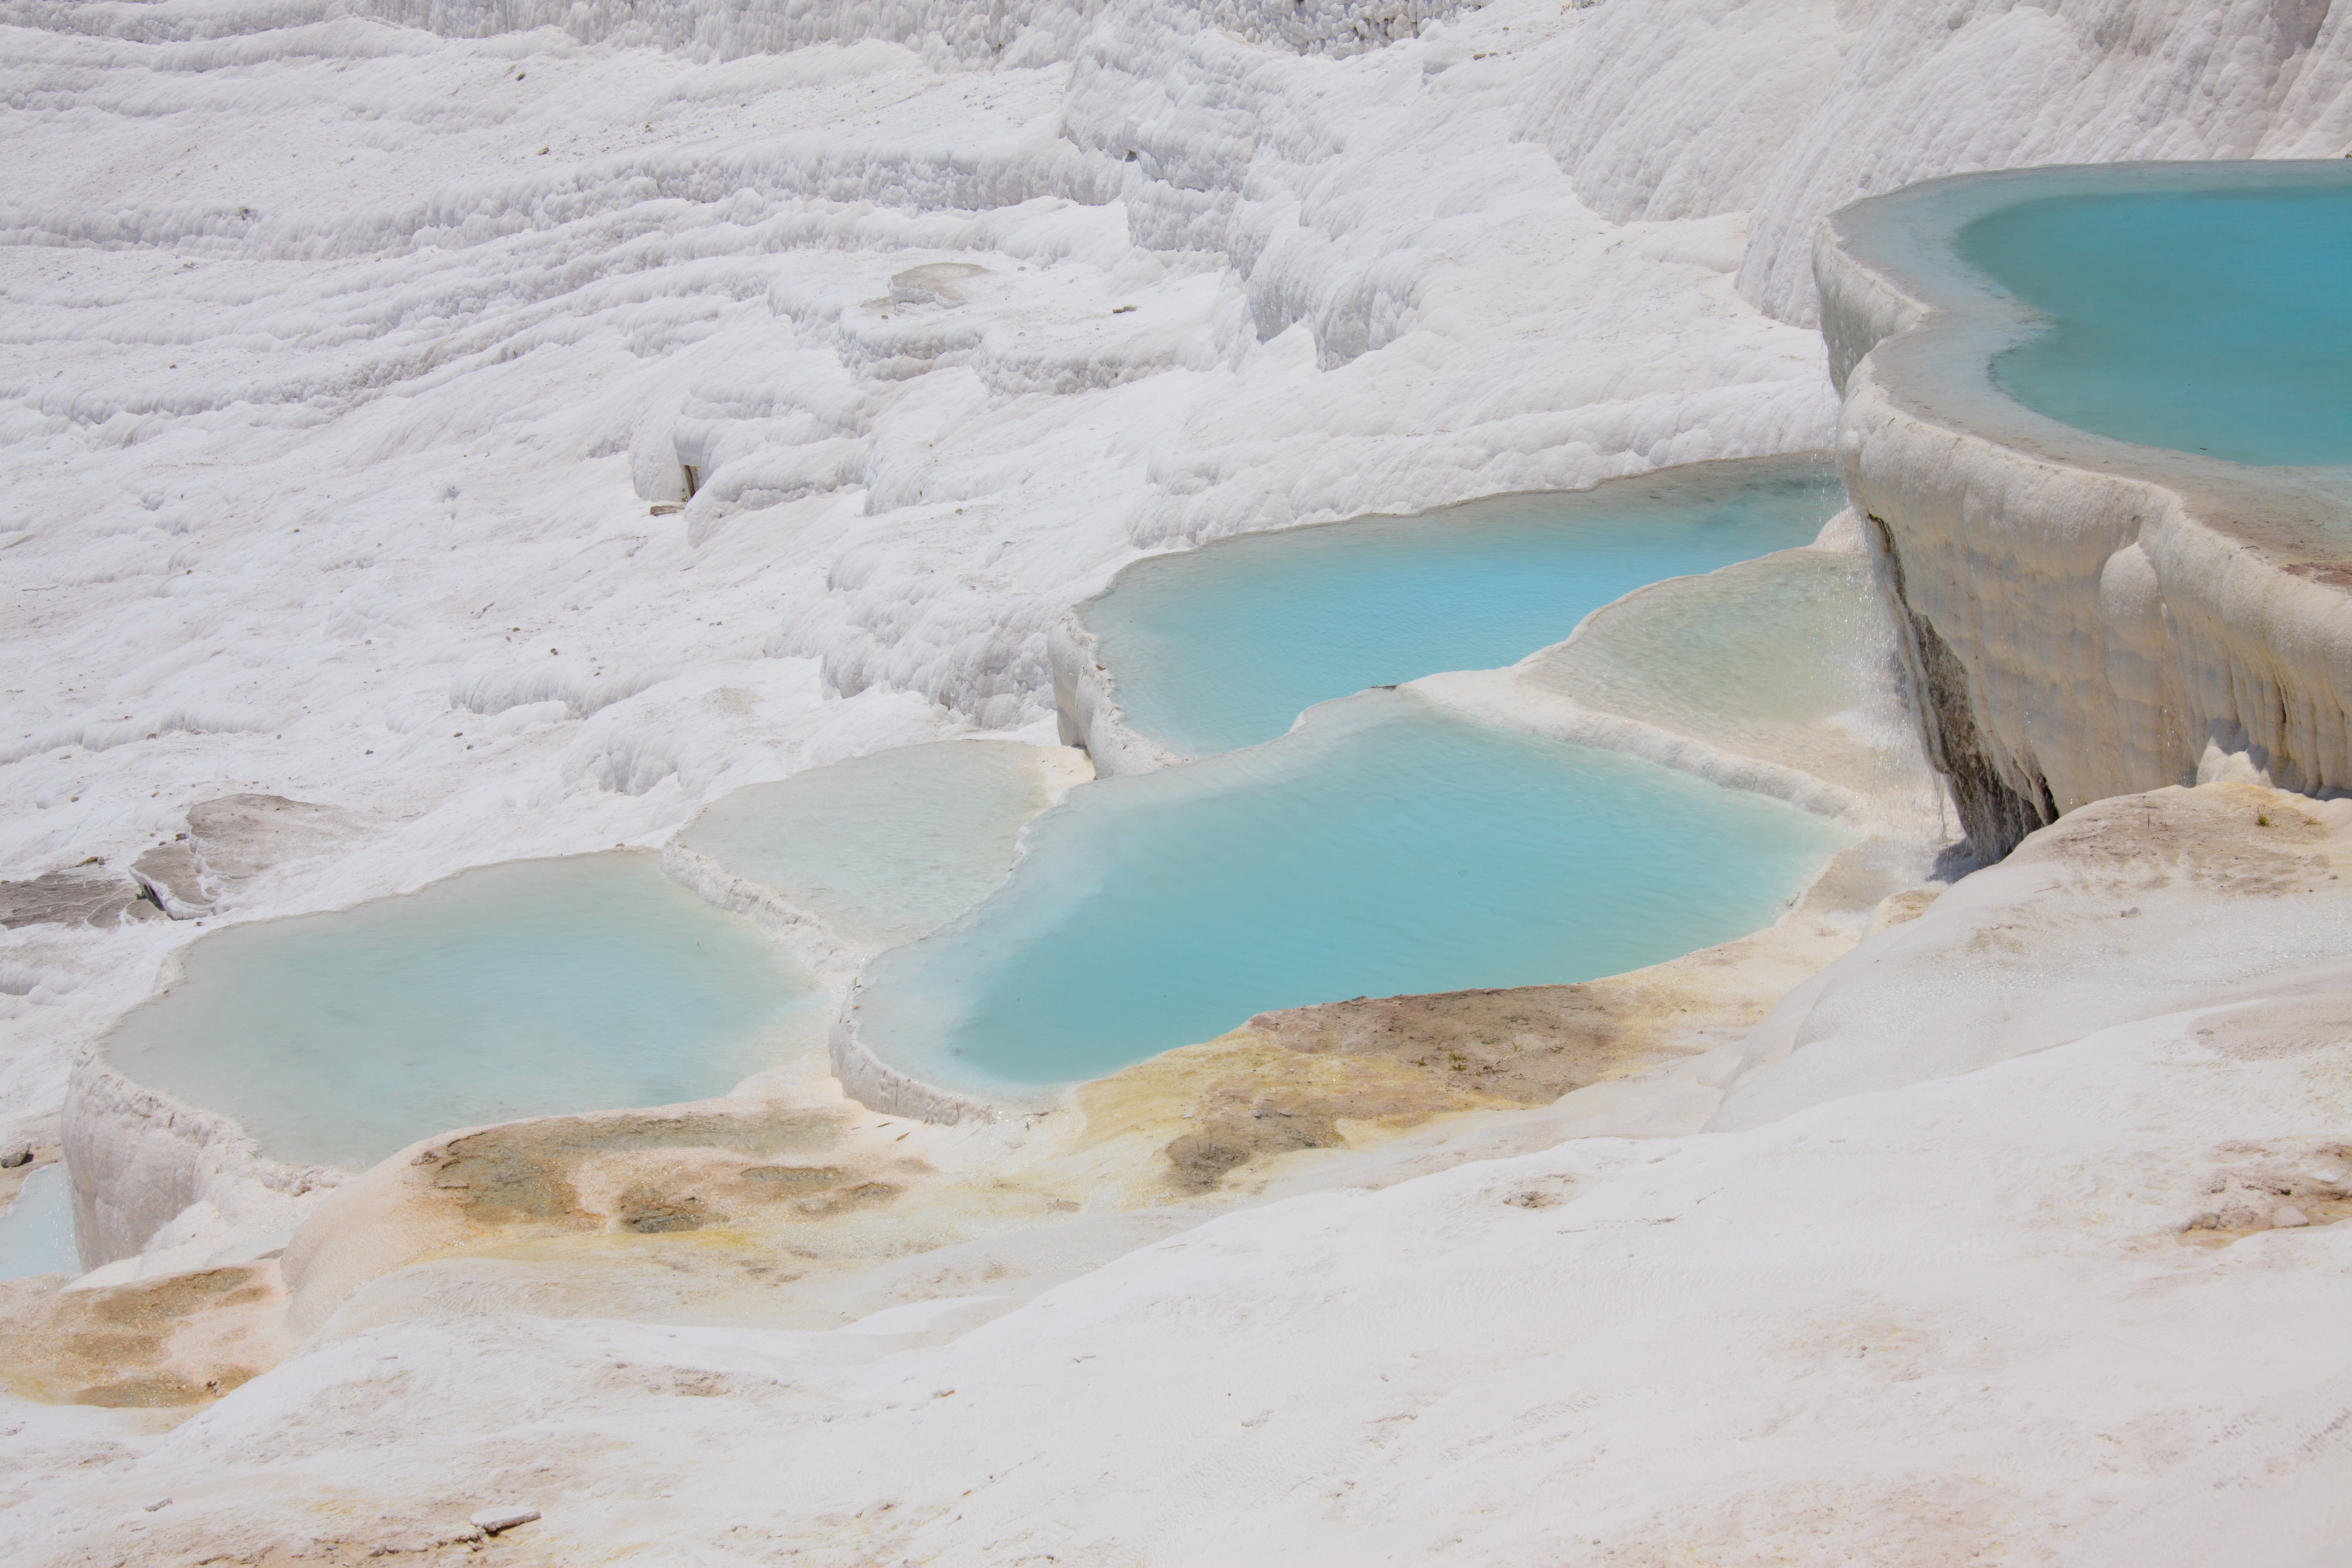
beach, landscape, sea, coast, water, nature, sand, rock, wave, pool, ice, natural, lagoon, ancient, landmark, arctic, terrace, geology, turkey, calcium, limestone, famous, geological, thermal, mineral, turkish, landform, arctic ocean, geographical feature, wind wave